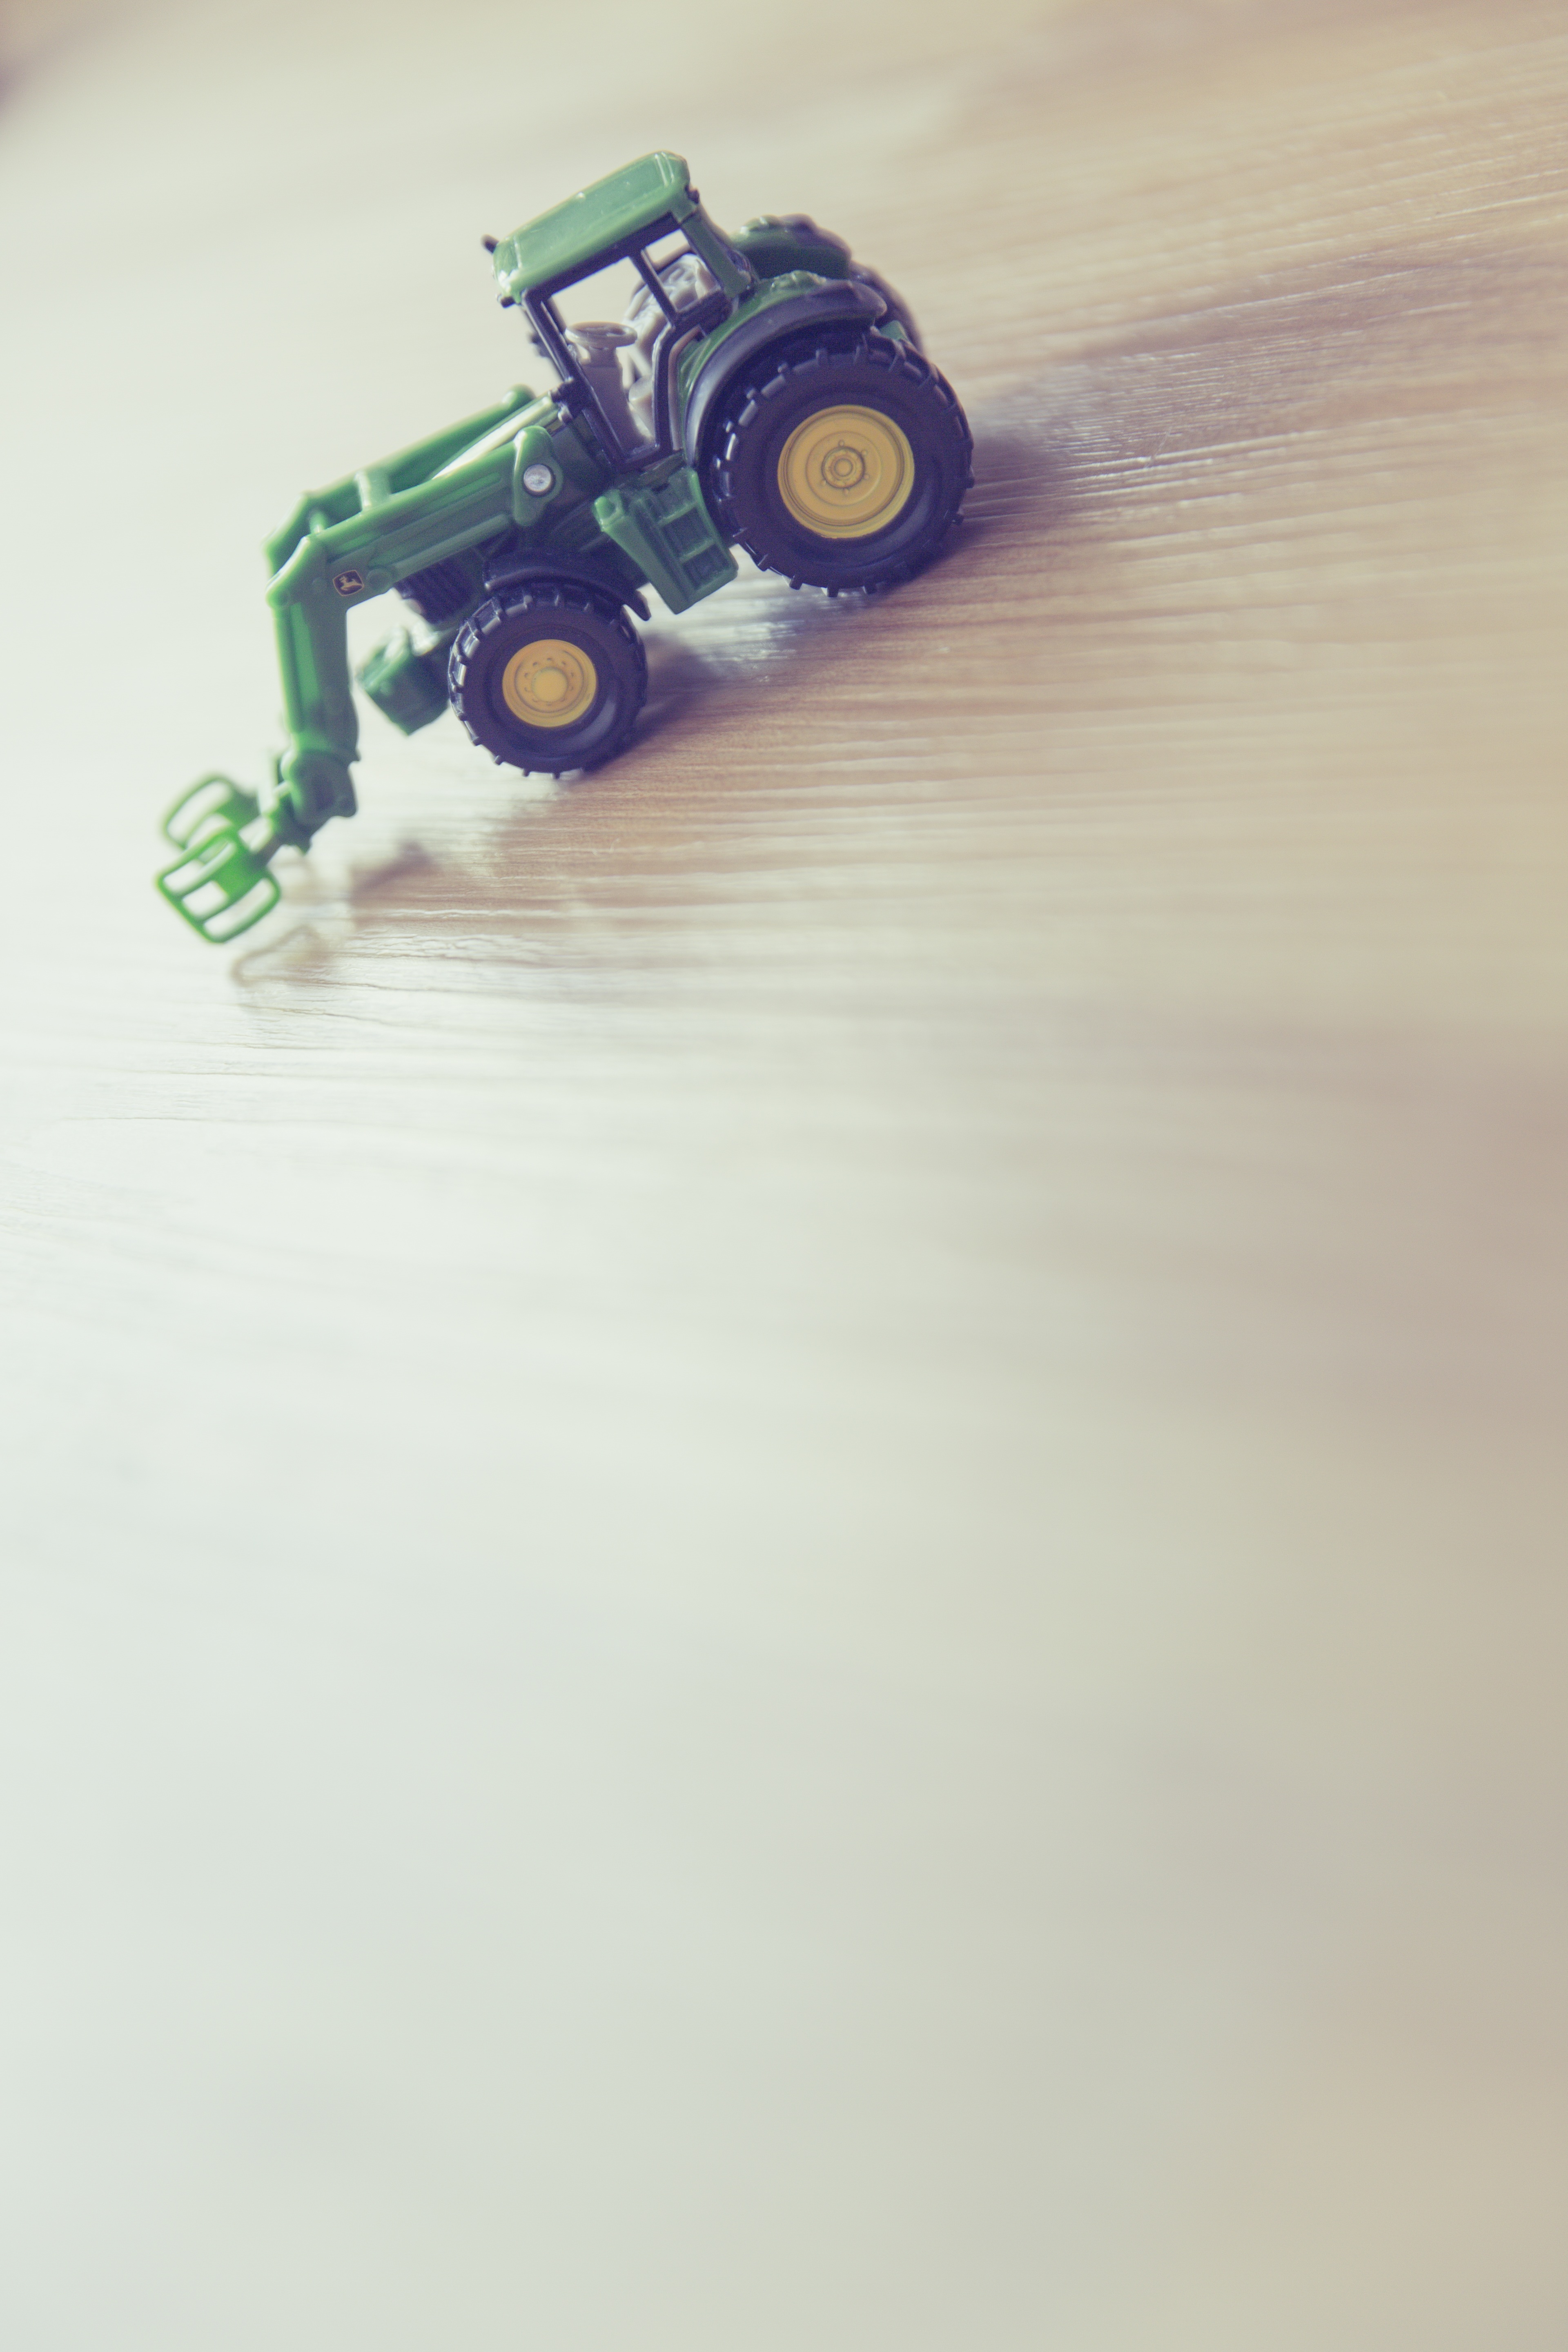
tractor, play, vehicle, machine, agriculture, leisure, bulldog, fig, miniature, drawing, happy, toys, build, site, tug, excavators, curious, construction work, children's games, children's room, front loader